The Pride of the Legion

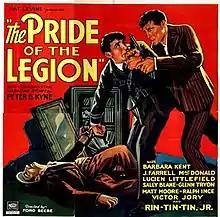

The Pride of the Legion is a 1932 American pre-Code crime film directed by Ford Beebe and starring Victor Jory, Barbara Kent and Sally Blane.